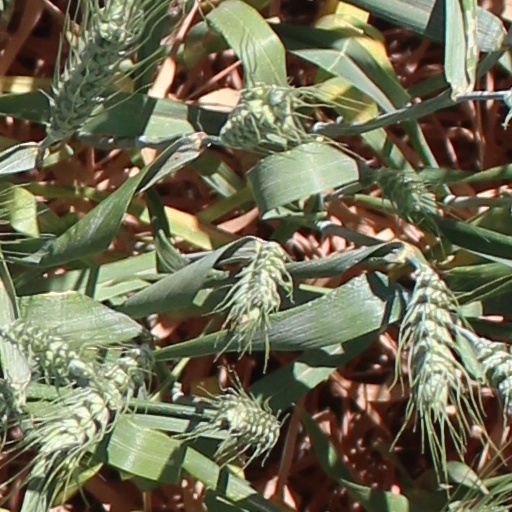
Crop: wheat